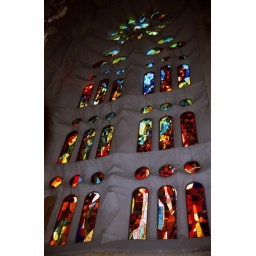
Stained glass window in the Sagradia Familia.